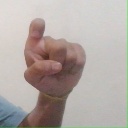
अक्षर: इ